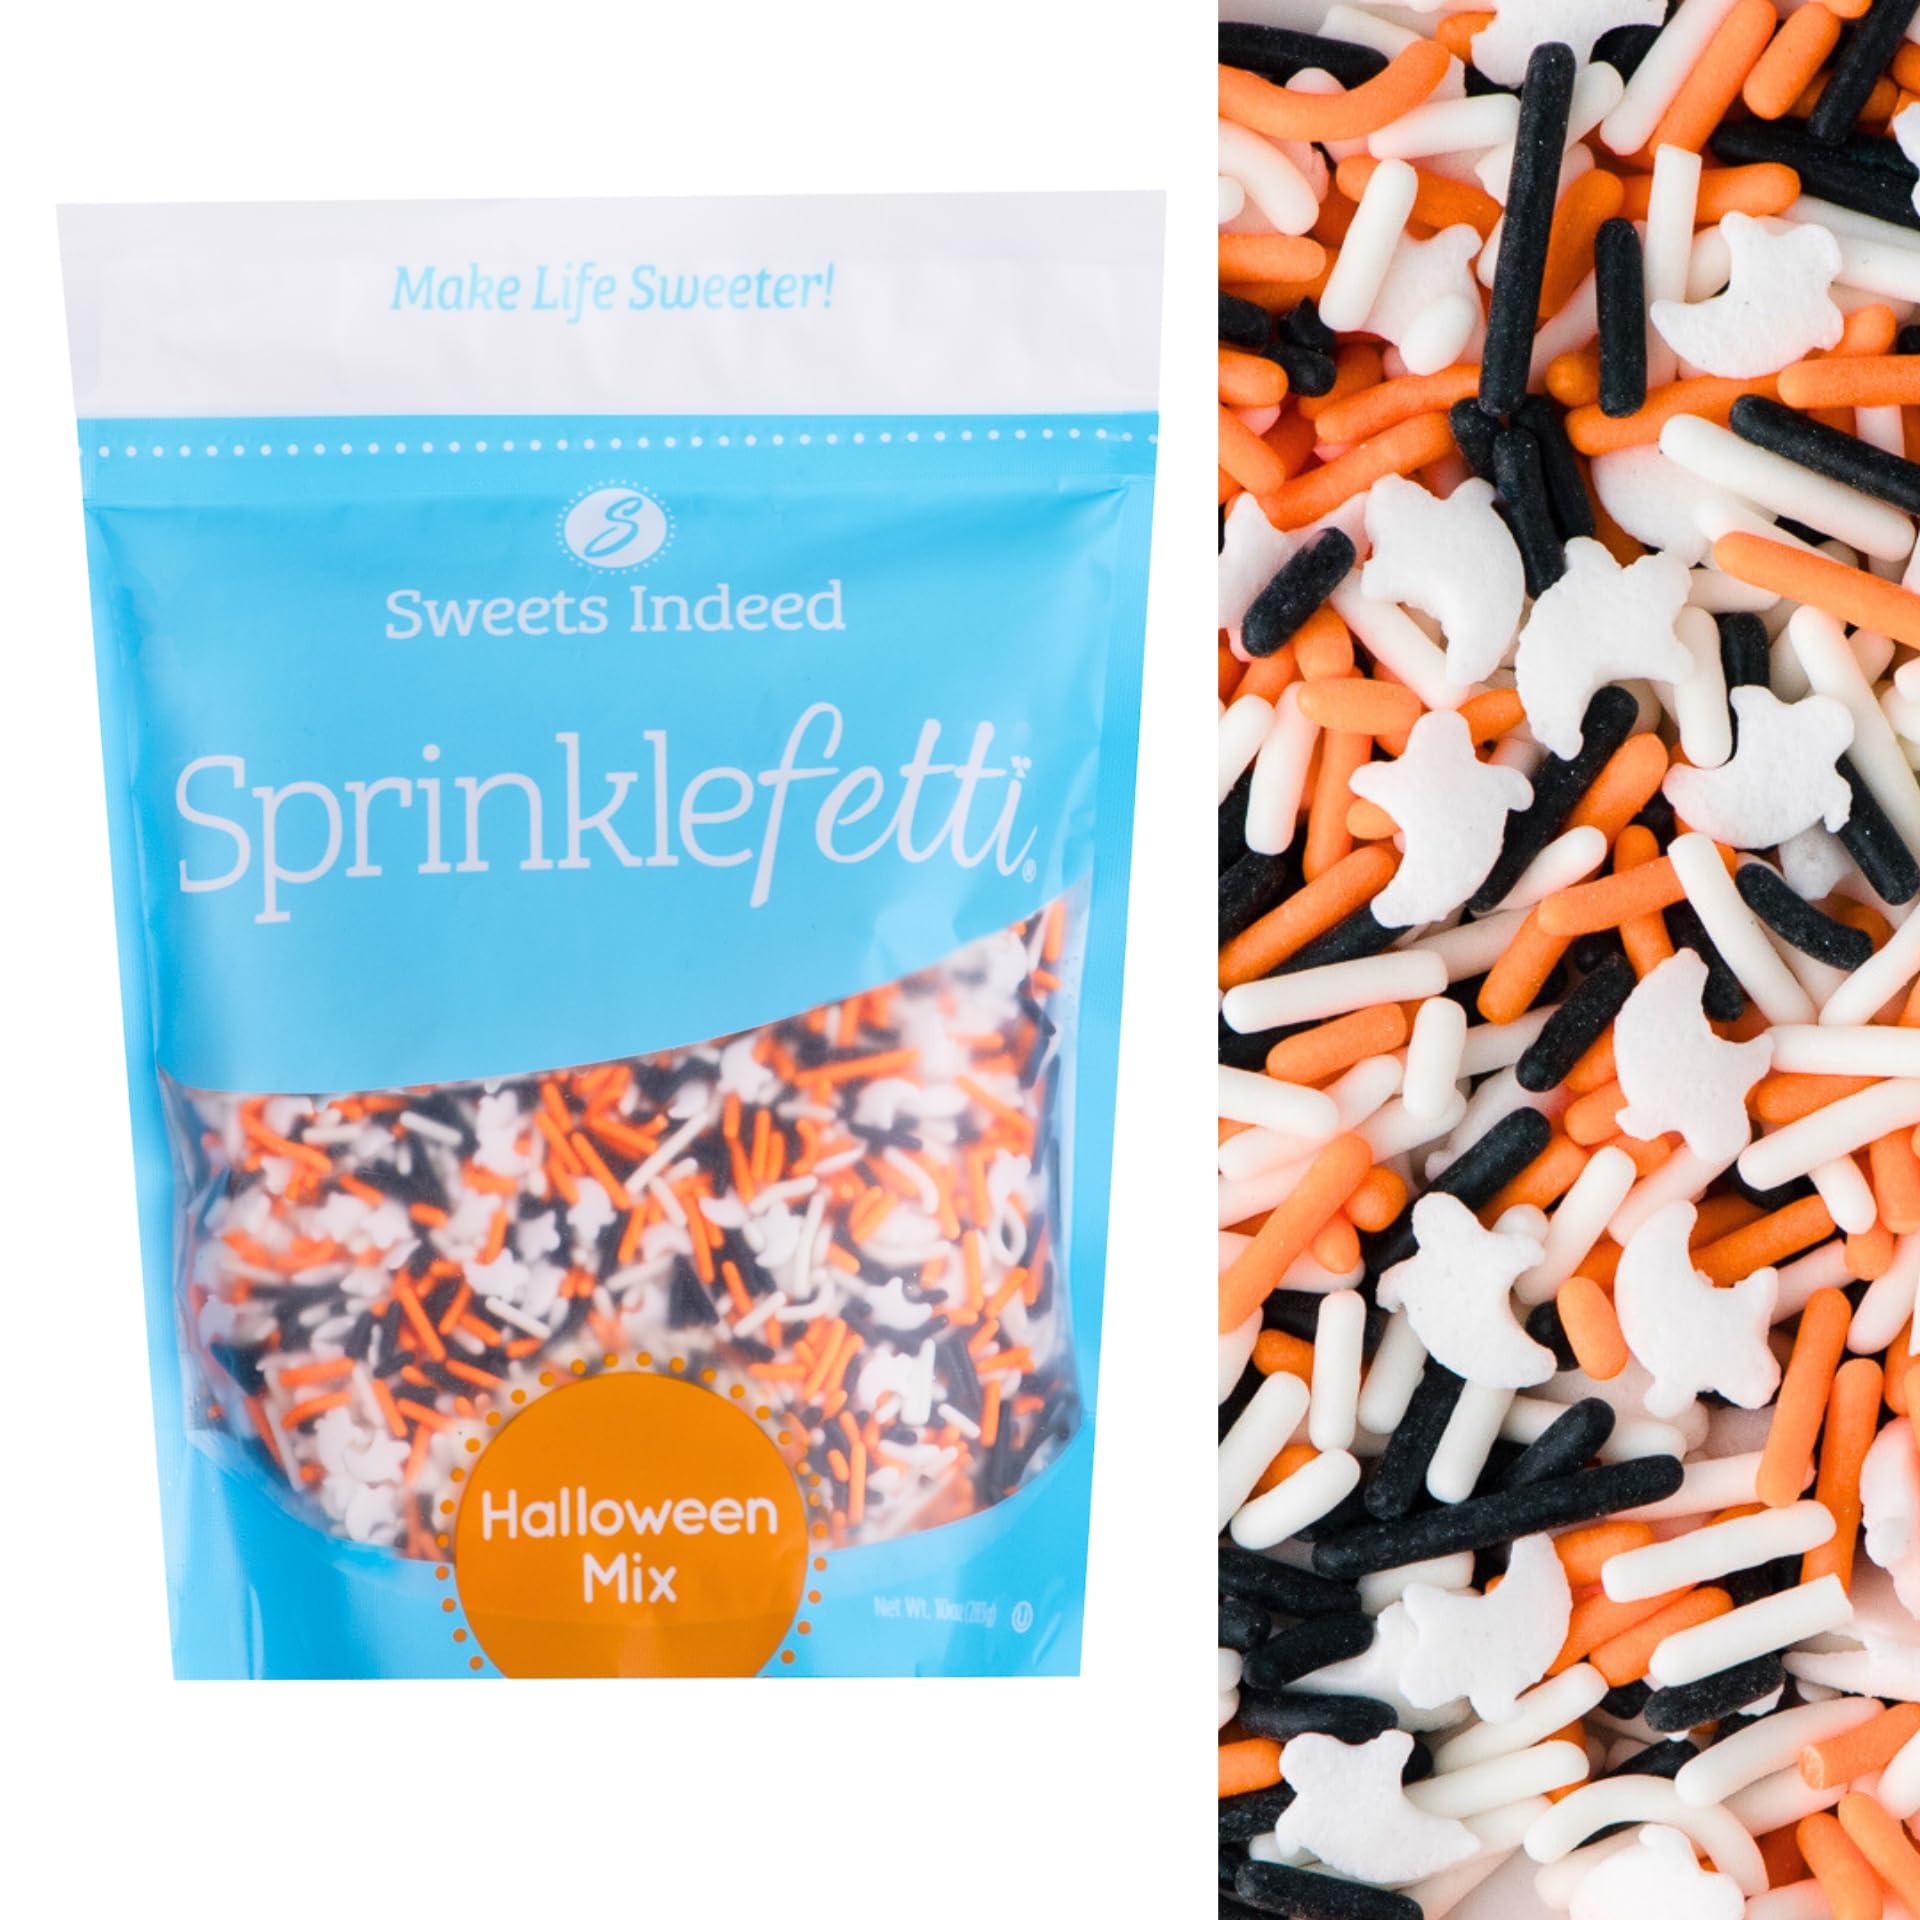
Item Name: Sweets Indeed, Halloween Sprinkles, Bulk, 10 ounce, Edible Sprinkle Mix, Perfect for Cake Decorations, Baking, Ice Cream, Cookies, Cupcake Topper (Halloween)
Bullet Point 1: Halloween Sprinkles: This sprinkle mix is perfect to share the love and is great for all of your halloween baking and decorating needs
Bullet Point 2: Versatile: Sprinklefetti can be used on cakes, cupcakes, ice cream, cookies and any desserts you can dream of
Bullet Point 3: Sprinklefetti Mix: Sprinklefetti mixes contain jimmies, sugar pearls, nonpareils, sugar, dextrose or quin shapes, confetti quins and more!
Bullet Point 4: Packaging: Our product is shipped in a reusable jar which helps protect the product in transit and lid keeps the product fresh
Product Description: Sprinklefetti is our unique hand-blended selection of festive jimmies, nonpareils, sugar pearls, confetti, and fun candy shapes. There are tons of beautiful blends to choose from. Pick one for your next event and enjoy the array of vibrant colors!
Value: 1.0
Unit: Count

Price: 14.99